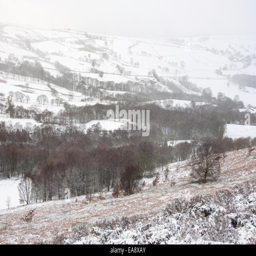
falling snow on a rural landscape below edge